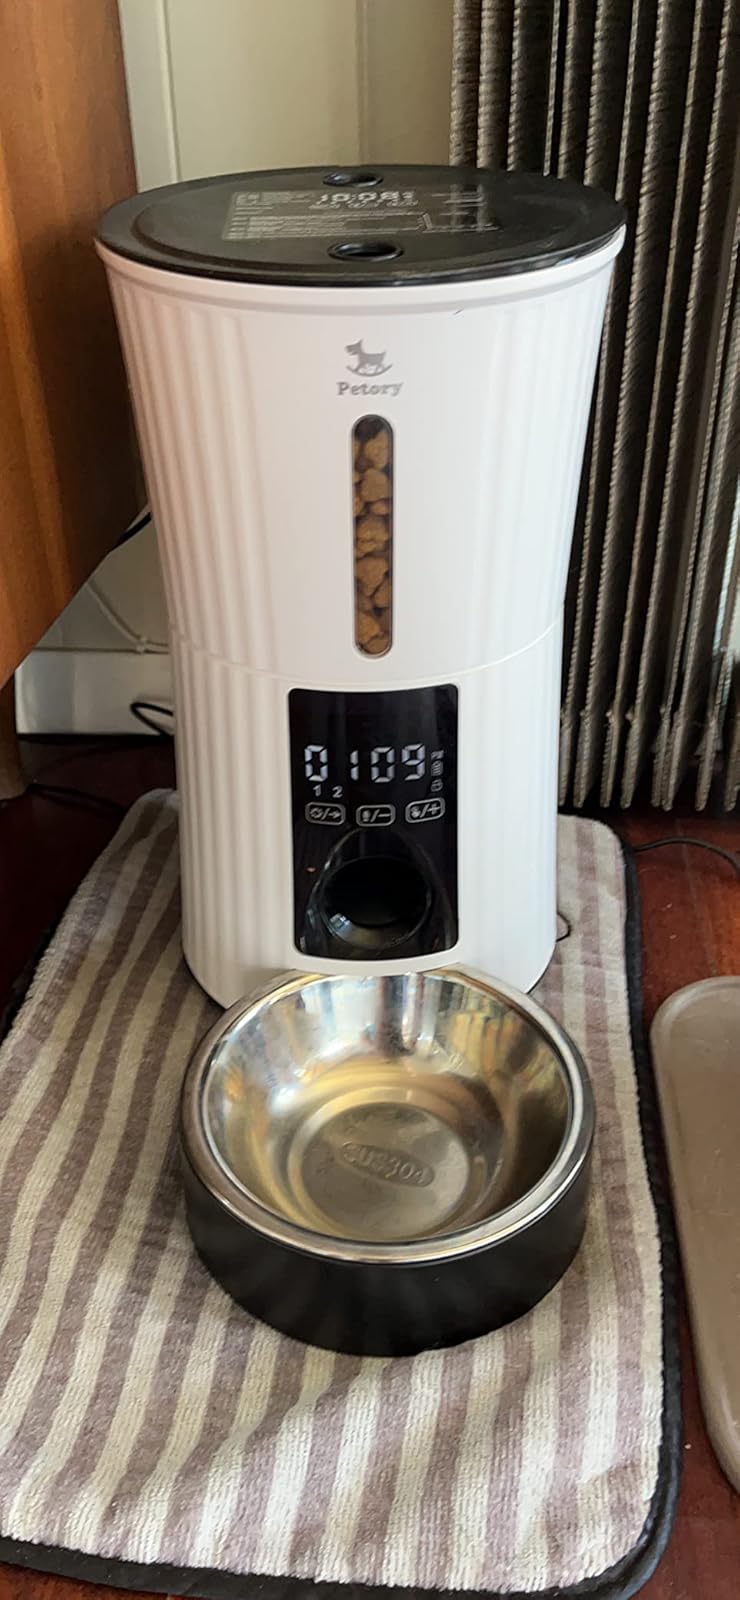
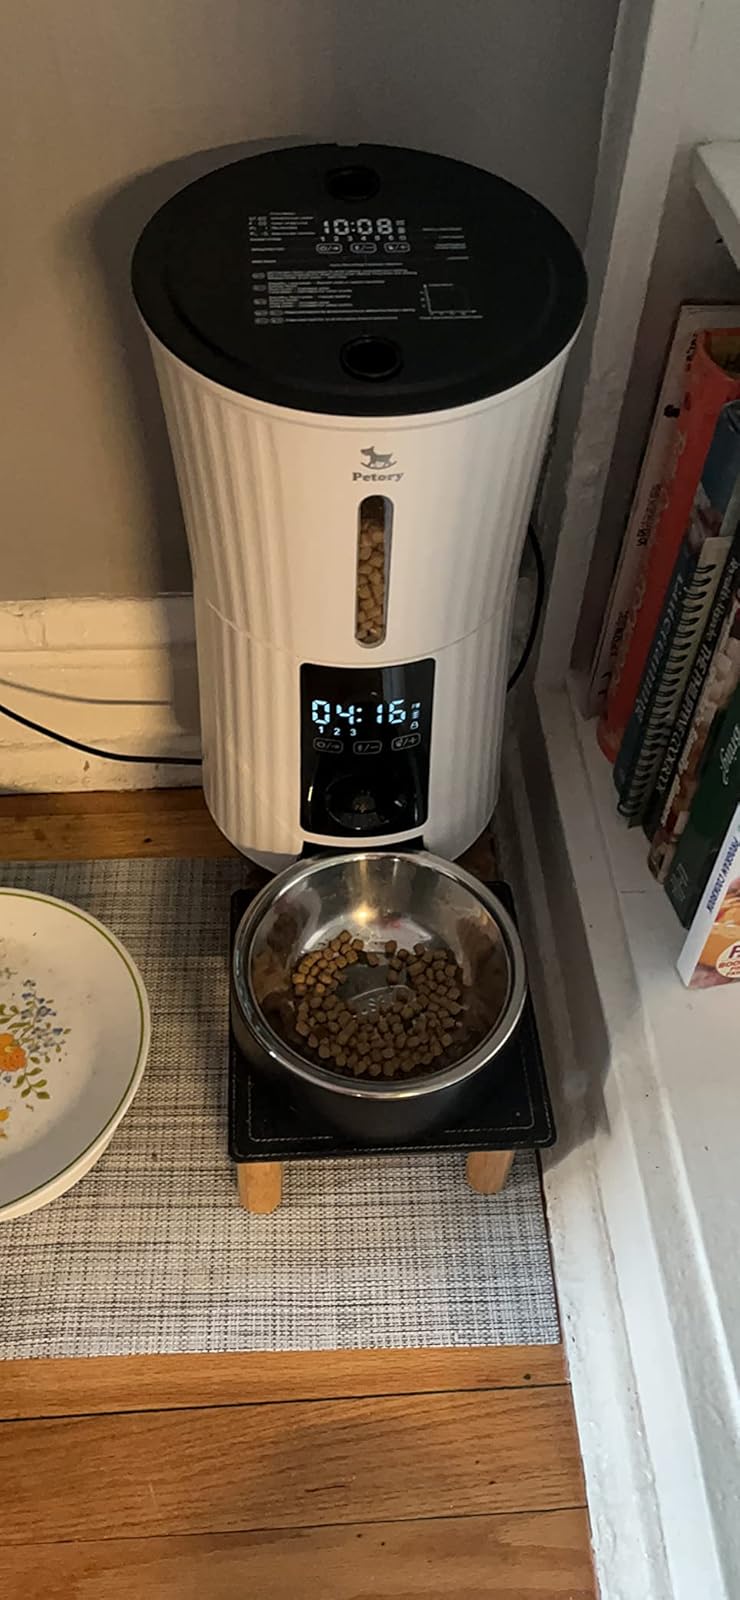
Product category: items_feeder
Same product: yes